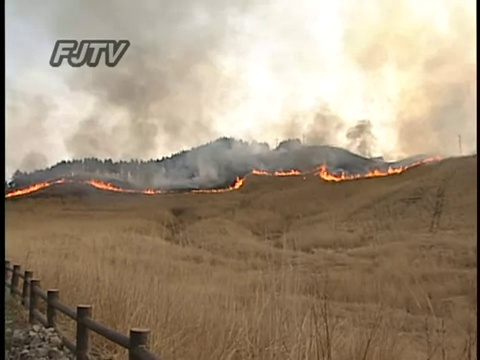
Fire: yes
Smoke: yes